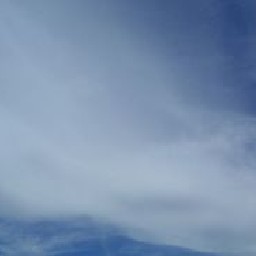
Cloud type: Cirrostratus (Cs)